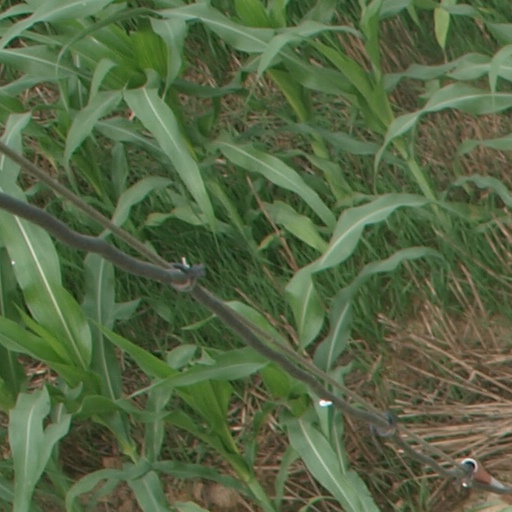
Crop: maize; corn